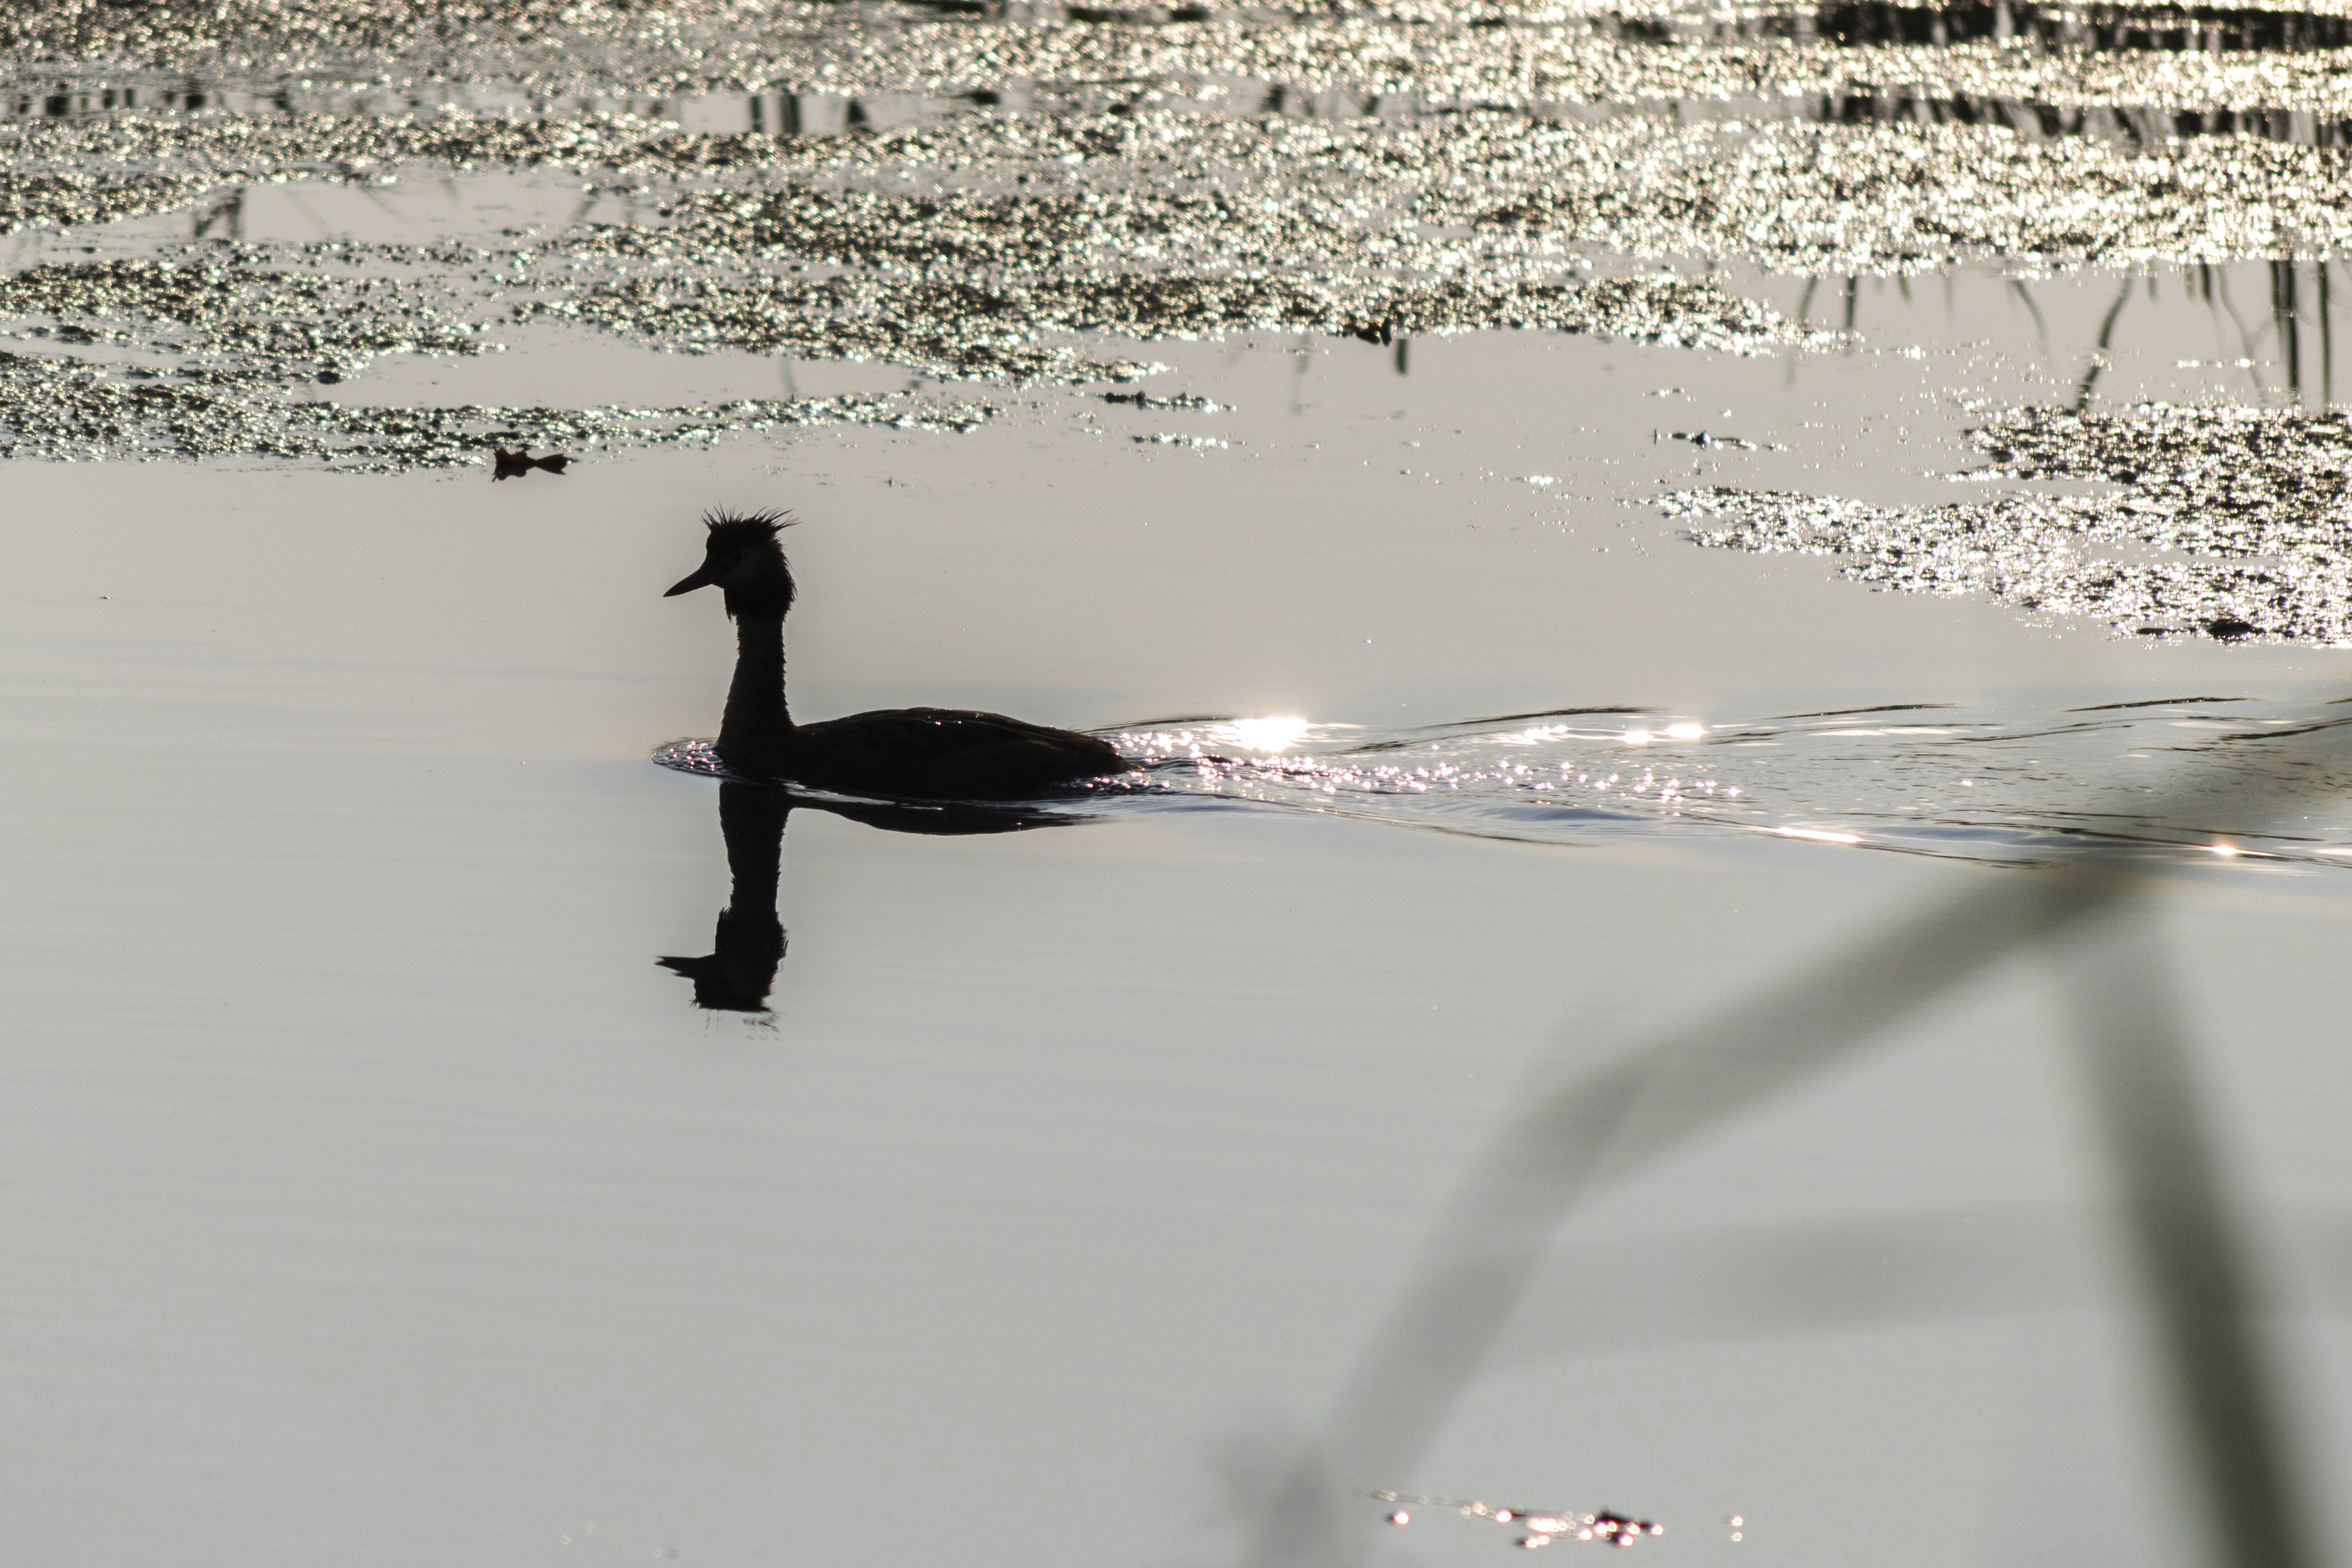
water, nature, outdoor, snow, winter, bird, wing, photography, ice, reflection, nikon, nederland, netherlands, zuidholland, outdoorphotography, backlight, vogel, grebe, water bird, paulvandevelde, pdvandevelde, padagudaloma, natuurfotografie, dordrecht, biesbosch, nederlandinfotos, hollandse, fuut, perching bird